Just Like Brothers

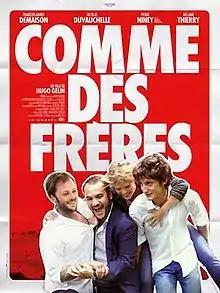
Theatrical release poster

Just Like Brothers (original title: Comme des frères) is a 2012 French comedy film written, directed and produced by Hugo Gélin.